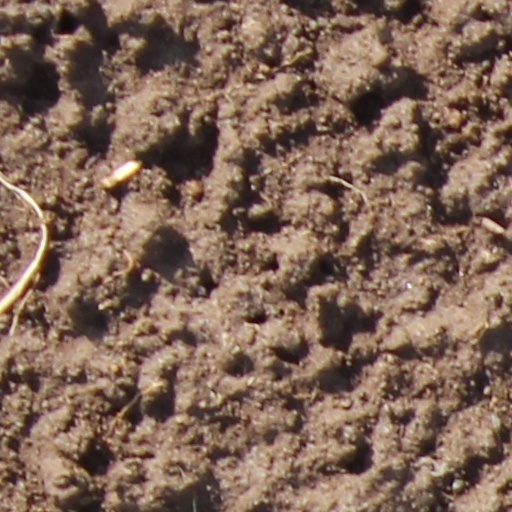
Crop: wheat